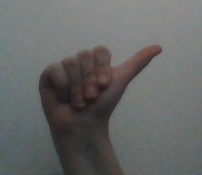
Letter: dhad